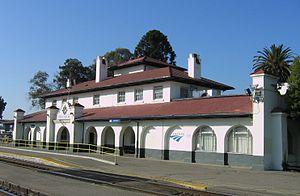
La gare de San Joaquin Street est une gare ferroviaire des États-Unis située à Stockton en Californie; Elle est desservie par Amtrak. C'est une gare avec personnel.